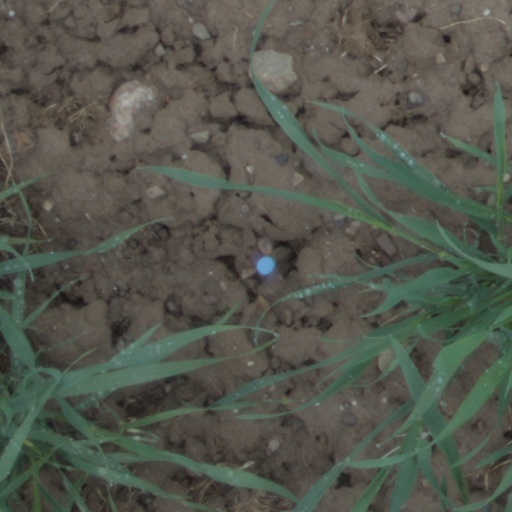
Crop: wheat